Vampire film

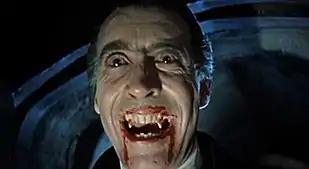
Christopher Lee portrayed Dracula in ten films

By far, the most well-known and popular vampire in the films is Count Dracula. A large number of films have been filmed over the years depicting the evil Count, some of which are ranked among the greatest depictions of vampires on film. Dracula has over 170 film representations to date, making him the most frequently portrayed character in horror films; also he has the highest number of film appearances overall, surpassed only by Sherlock Holmes.